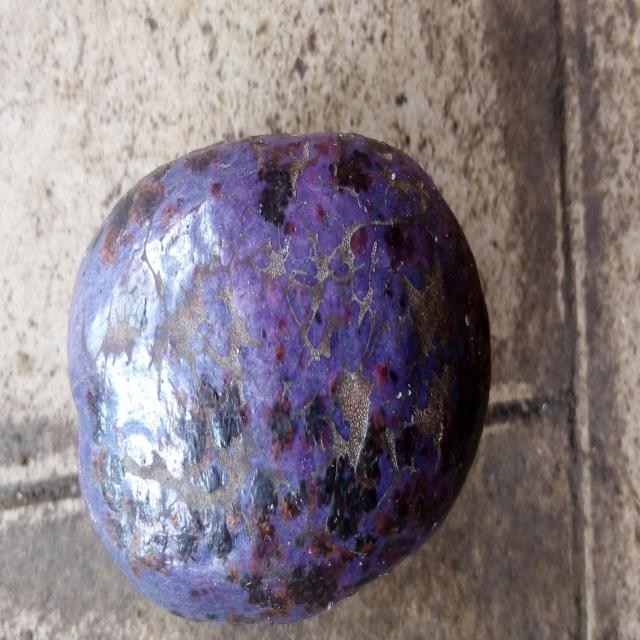
Plum grade: spotted